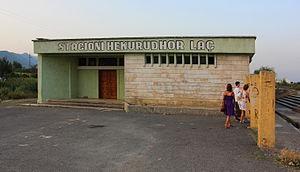
Laç est une ville du nord-ouest de l'Albanie située dans la préfecture de Lezhë. Sa population s'élevait à 25 516 habitants en 2007.